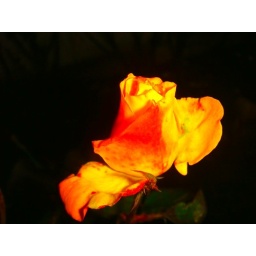
A yellow rose in my home. Beka, Swabi , Pakistan